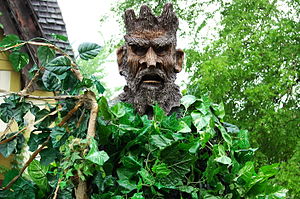
Ente
En Ente
Enter er fiktive væsner i Tolkiens univers. Enterne ligner meget store levende træer, men kan tale og har hver sin personlighed, afhængigt af hvilken træsort de passer og beskytter. I filmatiseringen af Ringenes Herre møder man enterne første gang i De to Tårne da Merry og Pippin løber ind i Fangorn-skoven. Senere angriber de Isengard da de ser hvad Saruman har gjort ved deres skov. I Kongen vender tilbage ser man kun enterne i starten da Merry og Pippin bliver hentet i det ødelagte Isengard. I bøgerne var det Elverne der mødte Enterne først og lærte dem at tale.